Andrés Iniesta

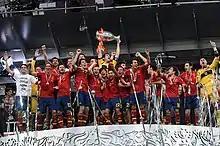

At the 2013 FIFA Confederations Cup, Iniesta was named in the Team of the Tournament and awarded the Silver Ball for the second best player in the competition, as Spain finished runner-up to host nation Brazil. Iniesta started all three matches for Spain at the 2014 World Cup, winning his 100th cap in the team's final group match against Australia. At the UEFA Euro 2016, he assisted the only goal of the match against Czech Republic and put in a man of the match display to give Spain a winning start in the tournament. He started in all four Spain's matches and were later knocked out by Italy in the Round of 16.